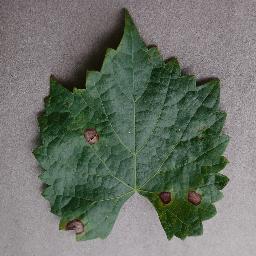
Label: Grape___Black_rot